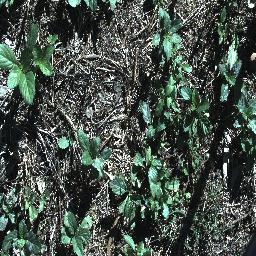
Label: snake_weed